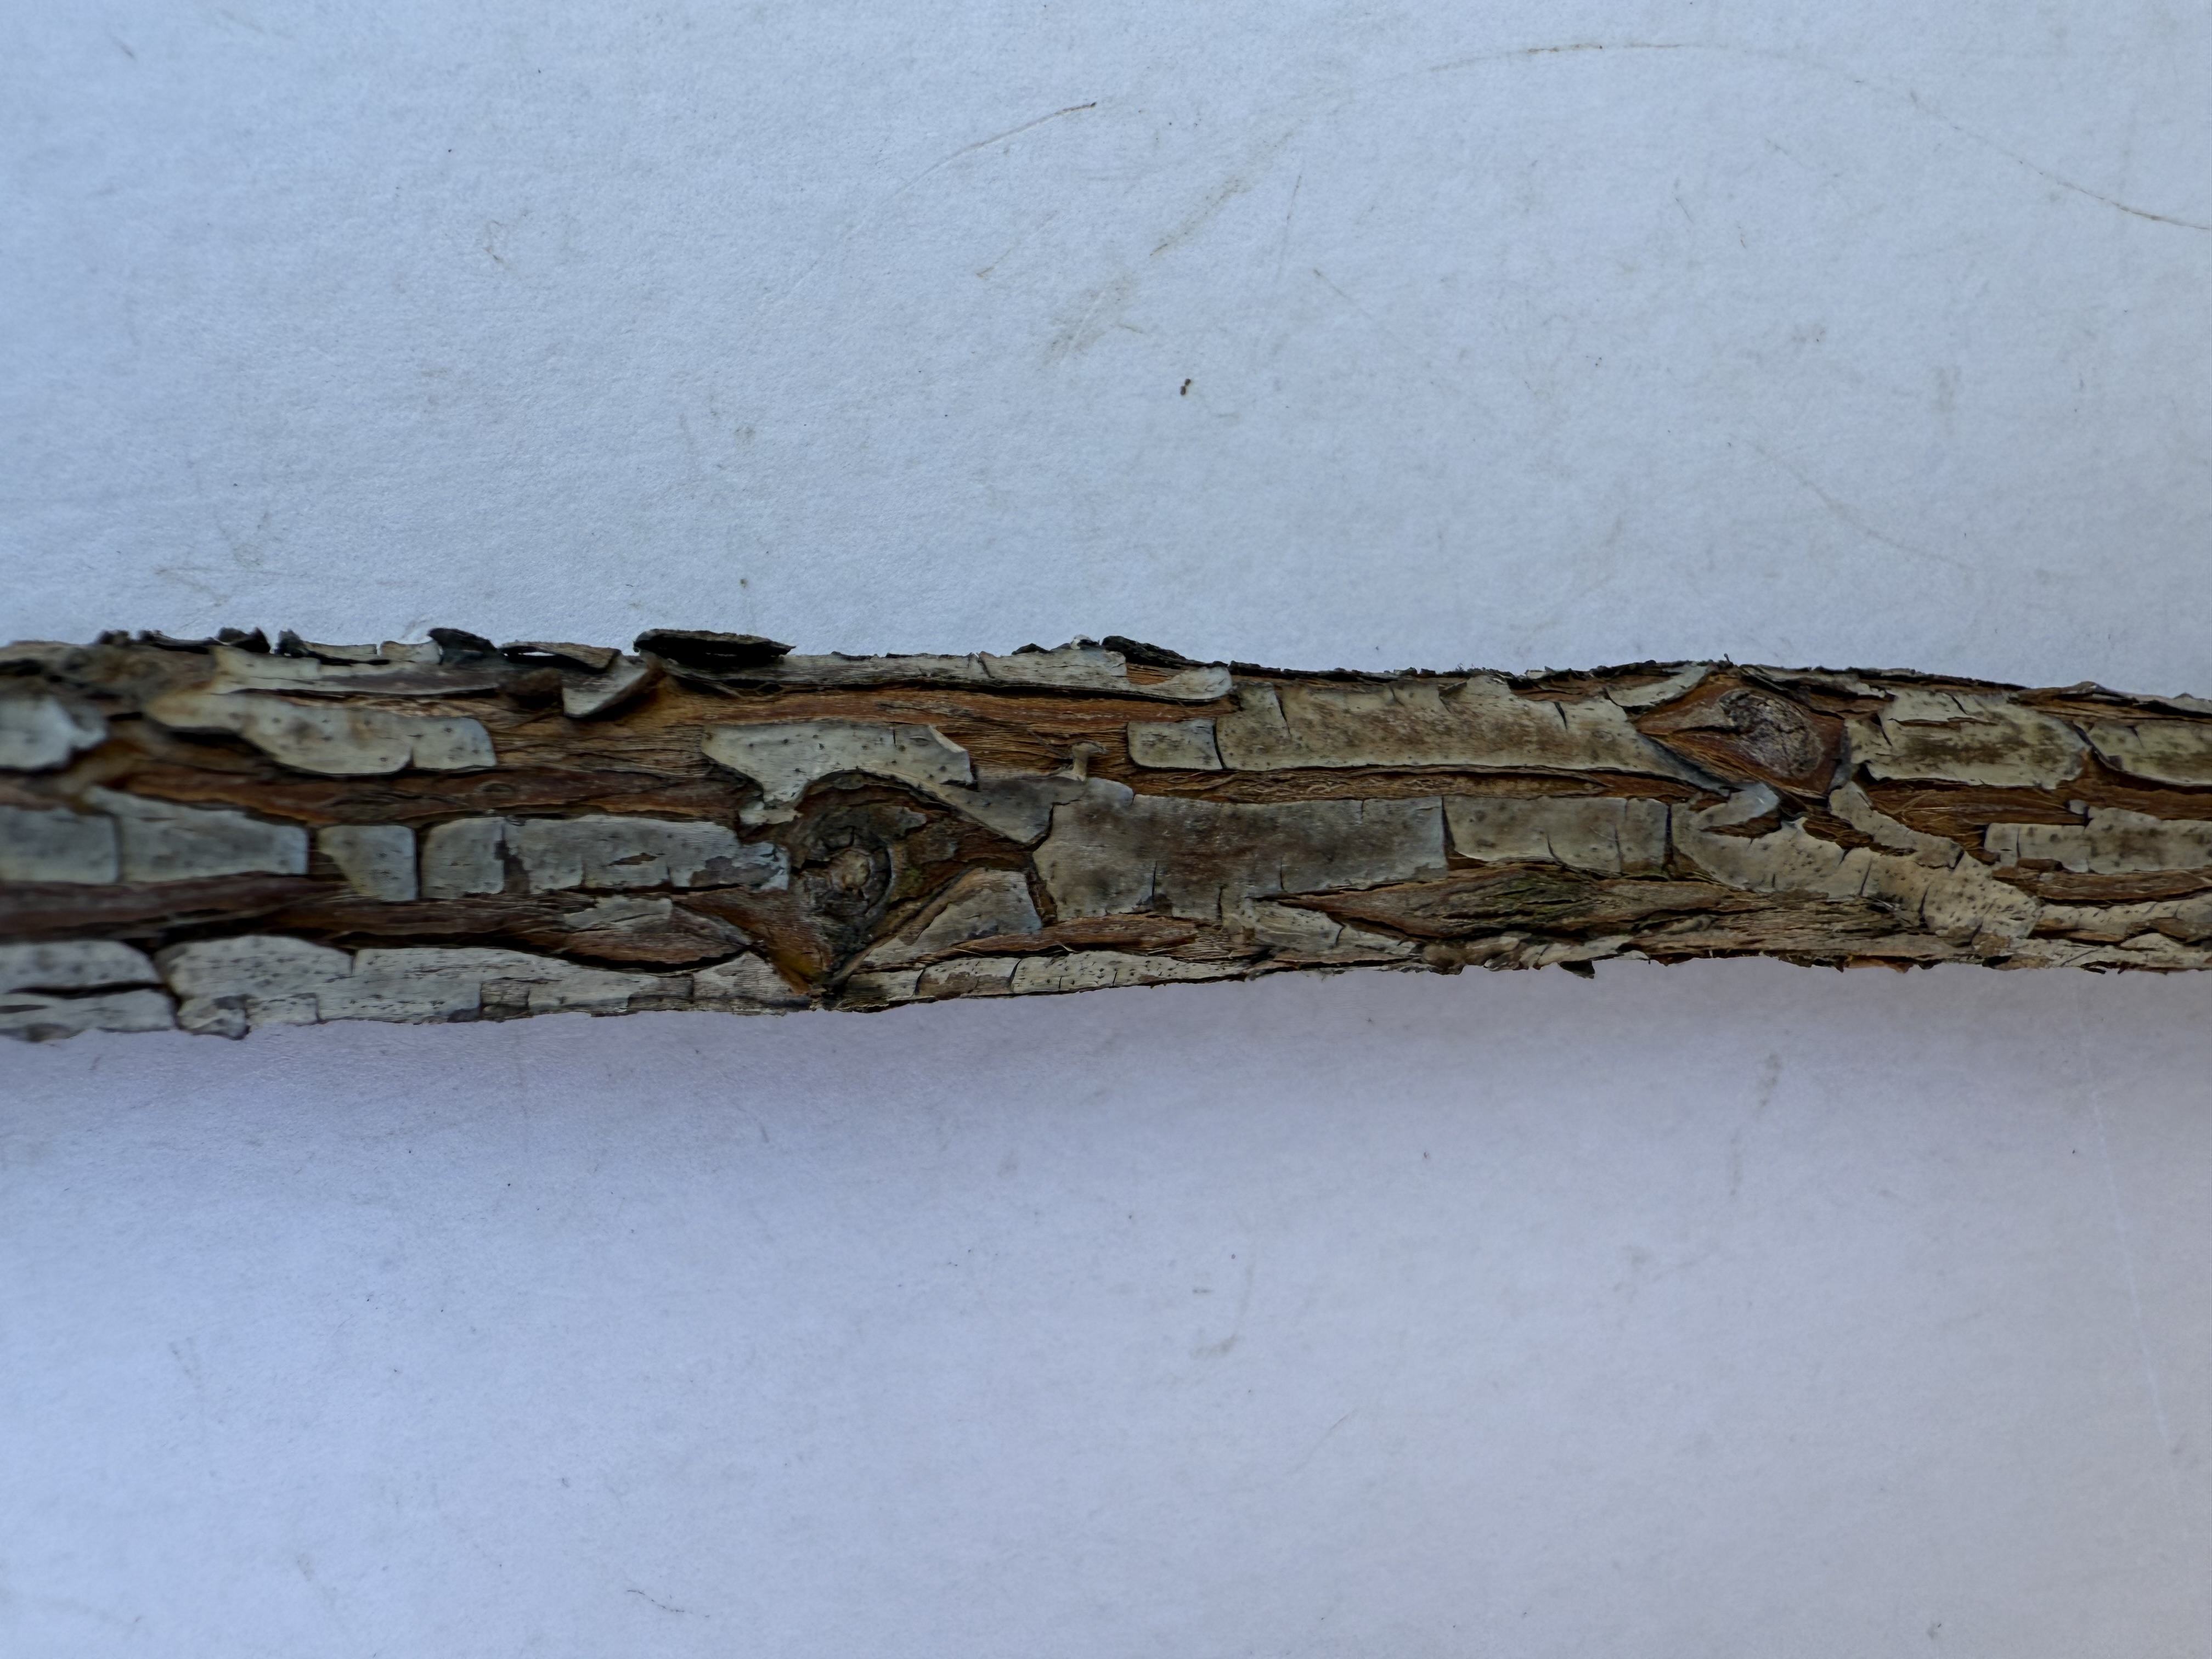
Variety: Wild Strawberry